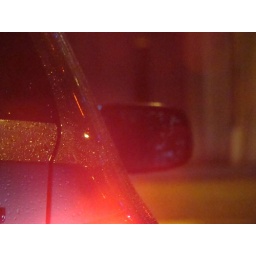
This car driver was driving careless, so wanted to see in the rear mirror who was the driver.